Yavapai–Apache Nation

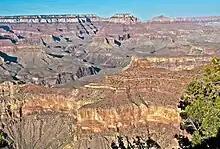
The Rim Trail, just east of Yavapai Point on the South Rim of the Grand Canyon

The Yavapai–Apache Nation Indian Reservation, at , consists of five non-contiguous parcels of land located in three separate communities in eastern Yavapai County. The two largest sections, together – almost 90 percent of the reservation's territory, are in the town of Camp Verde (Western Apache: Gambúdih). Smaller sections are located in the town of Clarkdale , and the unincorporated community of Lake Montezuma. The reservation's total land area is . The total resident population of the reservation was 743 persons as of the 2000 census. The 2010 Census reported 1,615 people on the reservation. Of these, 512 lived in Camp Verde, 218 in Clarkdale, and only 13 in Lake Montezuma.